SoCal Val

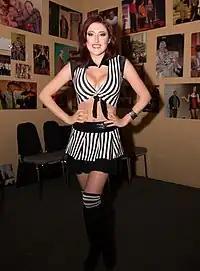
So Cal Val in 2014

Mayo joined the Shine Wrestling promotion under the SoCal Val name at SHINE 21 on August 22, 2014, where she debuted as an observer scouting various members of the roster. Val established herself as a villainous manager at SHINE 22 as she formed the stable, Valifornia, which consisted of Nevaeh, Marti Belle, and Jayme Jameson, who defeated Kellie Skater, Leva Bates, and Mia Yim at the event.